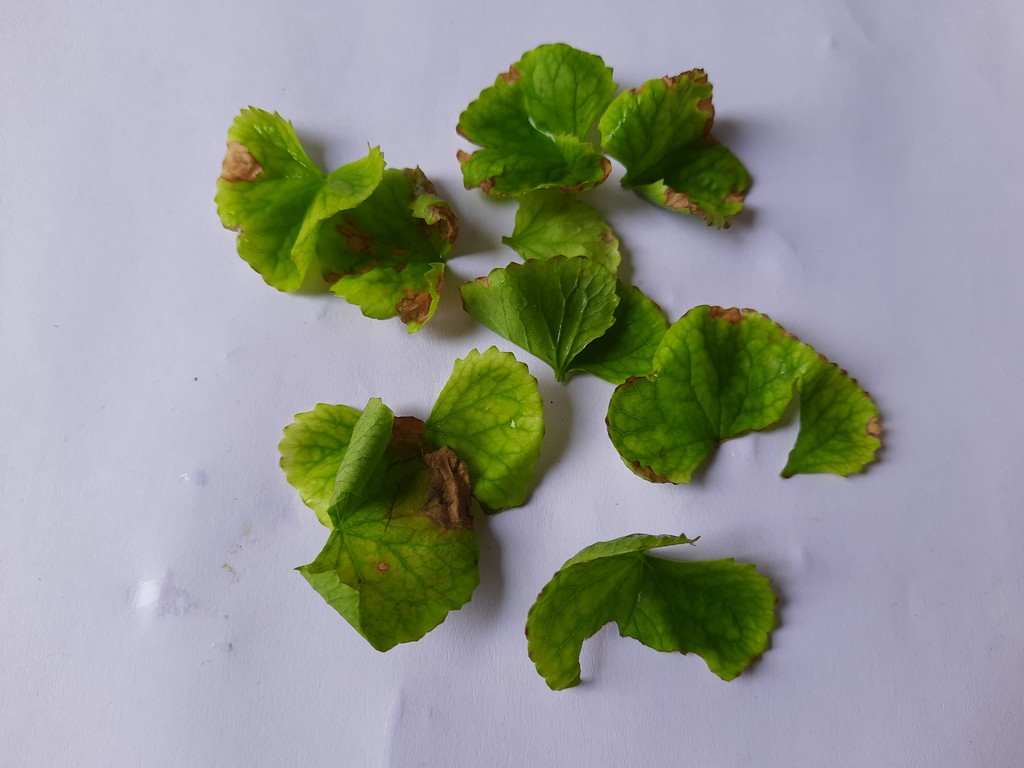
Label: Unhealthy